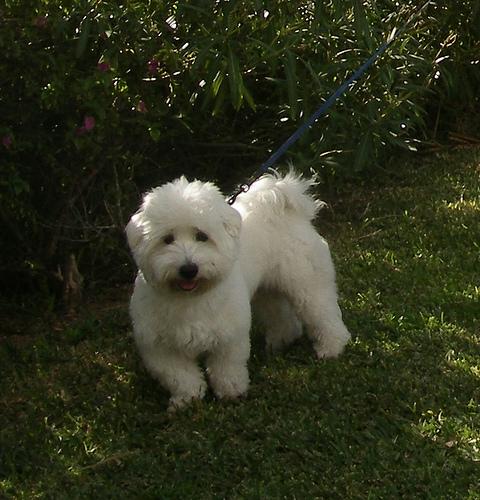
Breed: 249-n000101-Maltese_dog